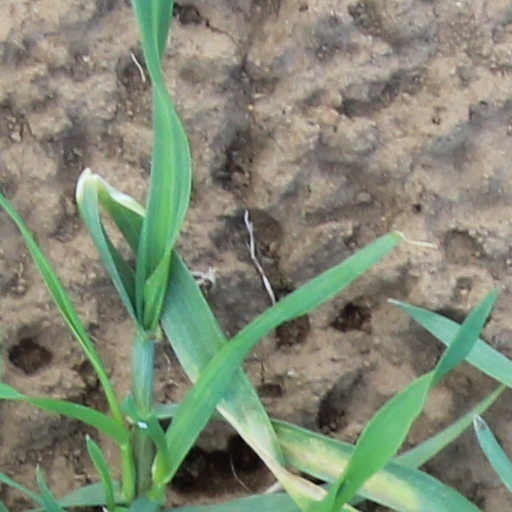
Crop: wheat